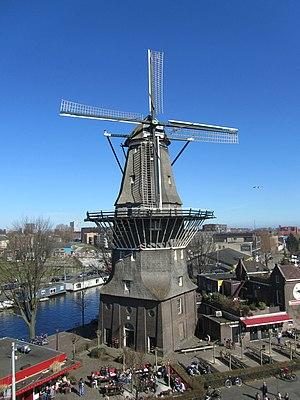
Cet article recense les moulins à vent de la province de Hollande-Septentrionale, aux Pays-Bas.